De Doelen

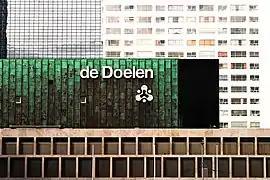
de Doelen

De Doelen is a concert venue and convention centre in Rotterdam, Netherlands. It was originally built in 1934 but then destroyed in 1940 during the German bombardment of Rotterdam in May 1940 at the outset of World War II. It was rebuilt in 1966, originally with one hall to which two more were added in the 1990s.